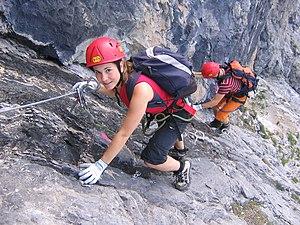
L’escalade, ou grimpe, parfois appelée varappe, est une pratique et un sport consistant à progresser le long d'une paroi pour atteindre le haut d'un relief ou d'une structure artificielle par un cheminement appelé voie, avec ou sans aide de matériel. Le terrain de pratique va des blocs de faible hauteur aux parois de plusieurs centaines de mètres, en passant par les murs d'escalade. Le pratiquant est couramment appelé « grimpeur ».